Edward Hay Mackenzie Elliot

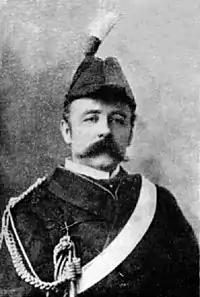
Elliot in 1897

Major Edward Hay Mackenzie Elliot (30 November 1852 – 5 December 1920) was a British soldier who served as Private Secretary to David Boyle, 7th Earl of Glasgow while he was Governor of New Zealand in the 1890s. He twice played football for Scotland in the unofficial international matches in 1871 and 1872.